Answer in natural language. Estimate the real world distances between objects in the image. Which object is closer to Book, table with yellow legs or black floating bed with platform base and rectangular headboard? Choose between the following options: table with yellow legs or black floating bed with platform base and rectangular headboard
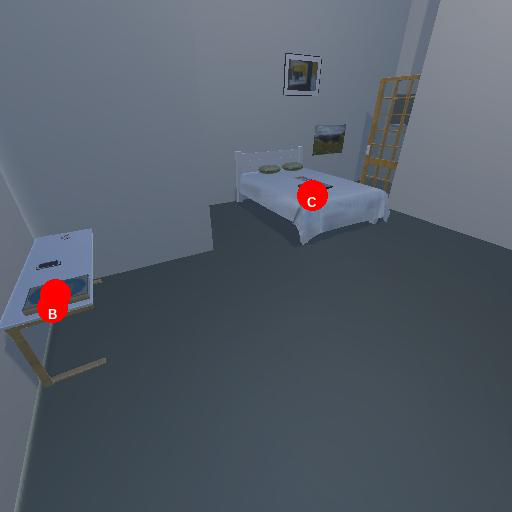
<answer>table with yellow legs</answer>